Brindisi

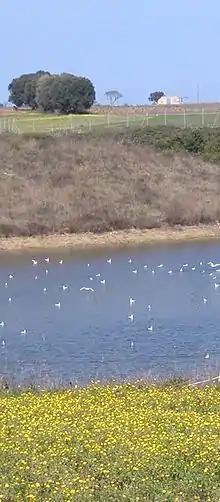
Agriculture is still prominent in Brindisi

Pasta and bread is made with unrefined flour, and thus takes on a dark colour. Durum wheat is mixed with traditional meal. Special local dishes include lasagna with vegetables, cavatelli, orecchiette (stacchioddi in Brindisi dialect) and ravioli stuffed with ricotta.